Hyannis Harbor Hawks

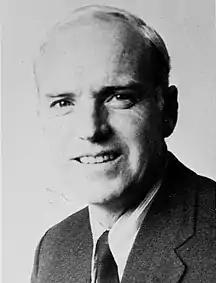
Massachusetts State Senator and CCBL Hall of Famer Jack Aylmer played in the league for the Barnstable Barons in the 1950s, and brought an expansion franchise to Hyannis in 1976

The Cape League was revived after World War II, and was originally composed of 11 teams across Upper Cape and Lower Cape divisions. Barnstable's entry in the 1946 Lower Cape Division was known as the Barnstable Townies and played at the Barnstable High School field in Hyannis. The team moved to the Upper Cape Division in 1947 where it competed against Barnstable's other newly-formed Cape League team from the village of Cotuit. Osterville, who had merged with Hyannis to form the Barnstable team in 1931, entered its own team in the league in 1948, but only played through the 1950 season.